Memorial bench

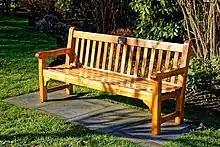
Memorial bench with plaque in the City of London

A memorial bench, memorial seat or death bench is a piece of outdoor furniture which commemorates a dead person. Such benches are typically made of wood, but can also be made of metal, stone, or synthetic materials such as plastics. Typically memorial benches are placed in public places.